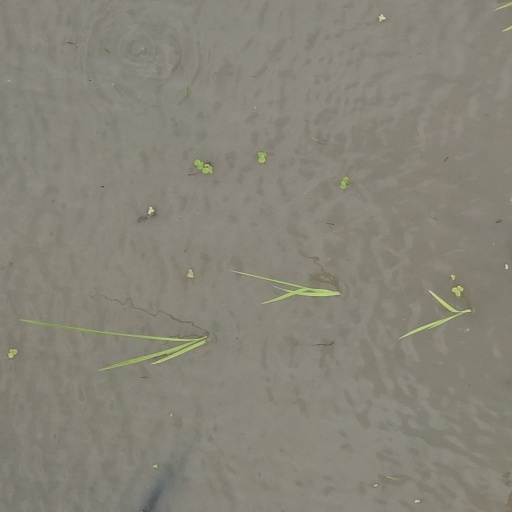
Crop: rice